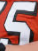
Number: 5